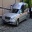
Label: ambulance